Genetic incompatibility

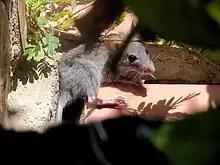
"Mus Domesticus"

Selfish genetic elements are genes that will use various methods to ensure that they are transferred on to new generations. Selfish elements have the potential to create genetic incompatibilities because their effects frequently depend on interactions with the host genotype and according to whether selfish elements are present in both parents. There has been some debate over whether these selfish genetic elements can actually influence the post-copulatory sperm selection that some females go through in order to determine the best (most compatible) match for her genes.